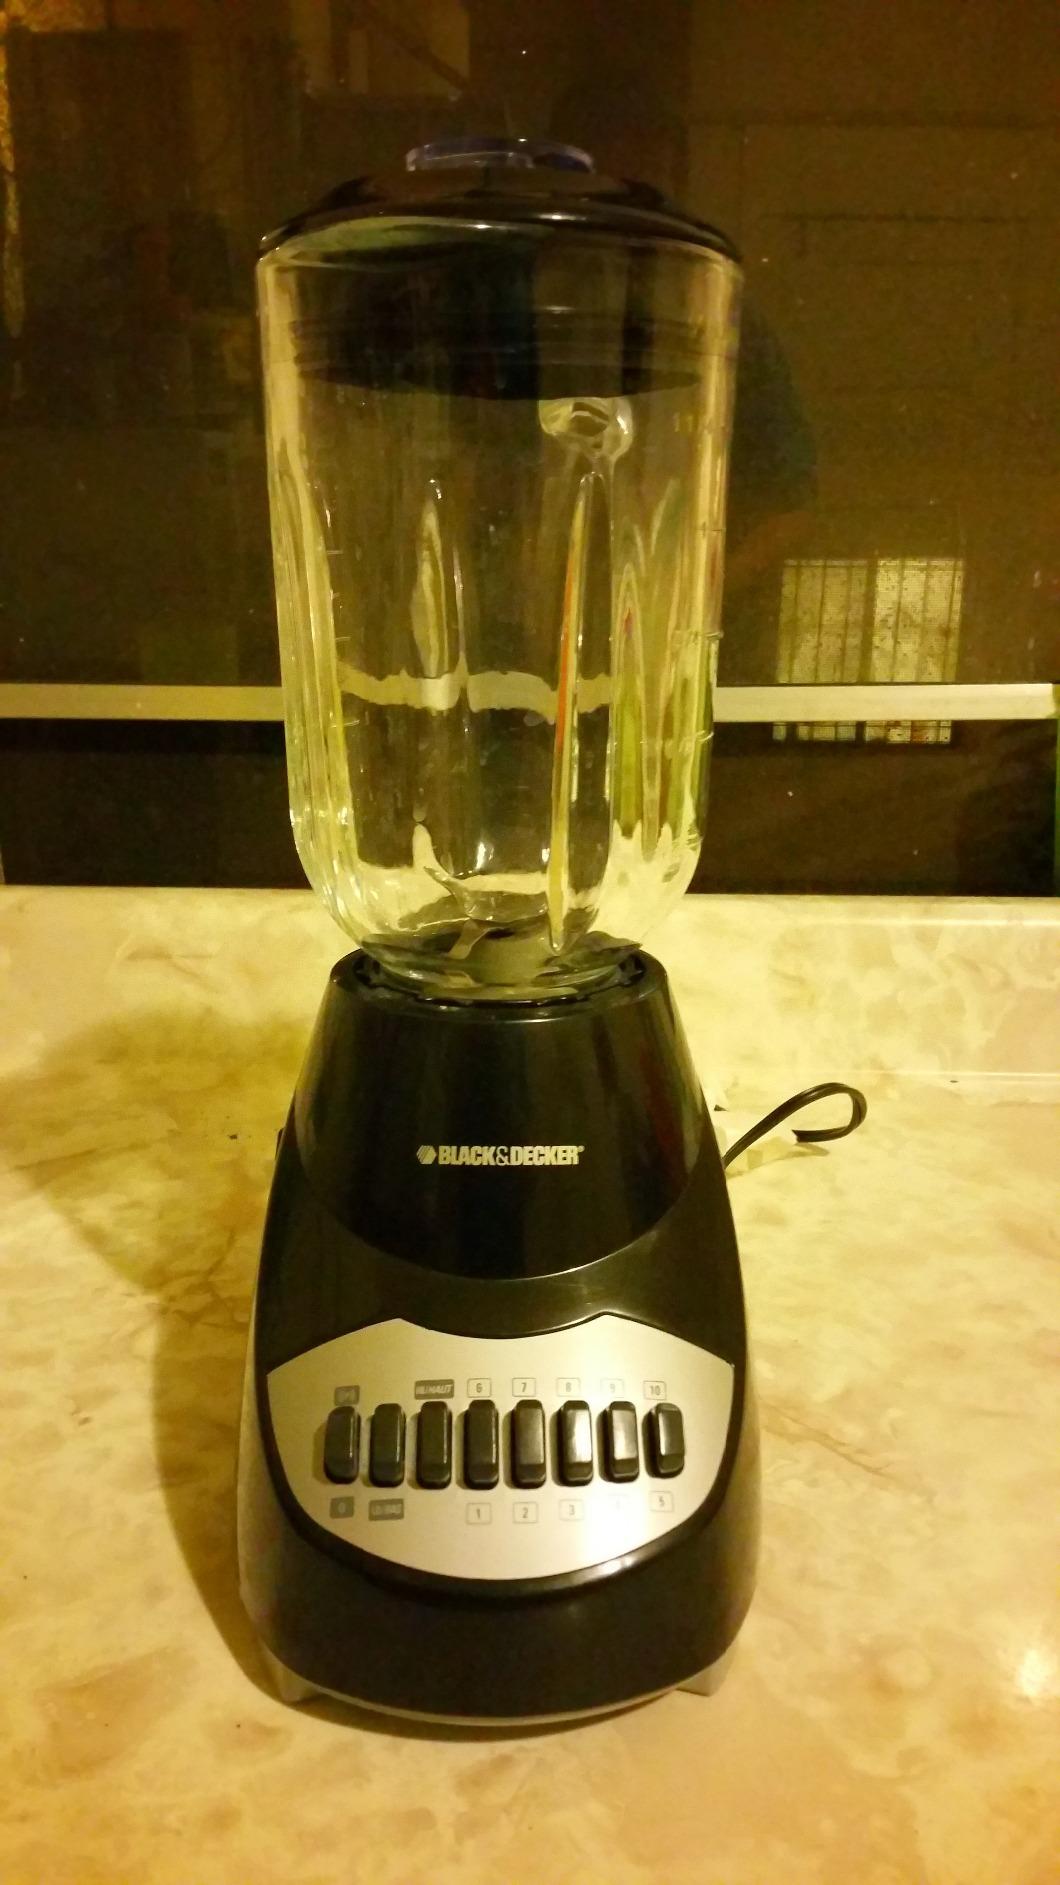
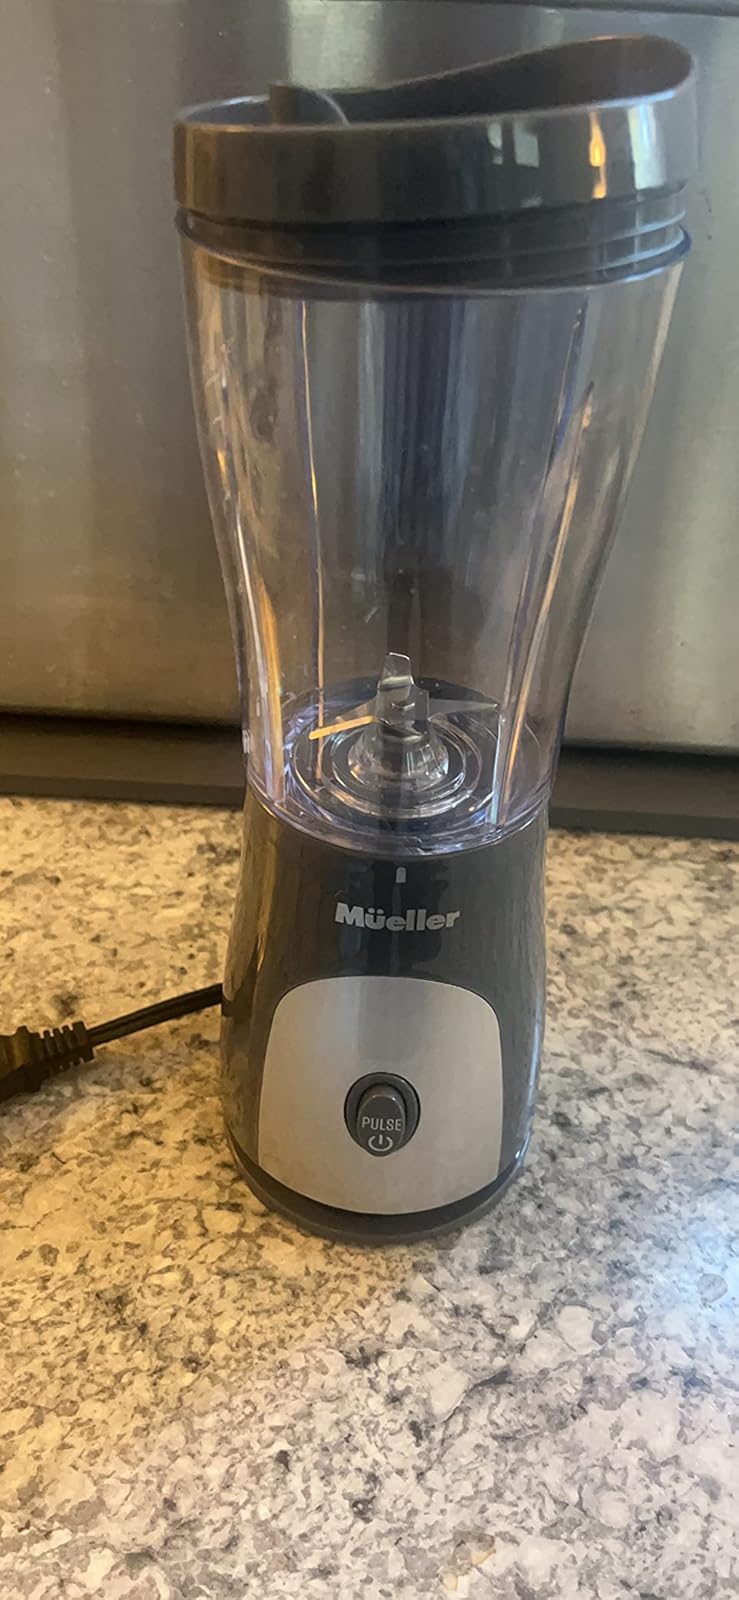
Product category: items_blender
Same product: no